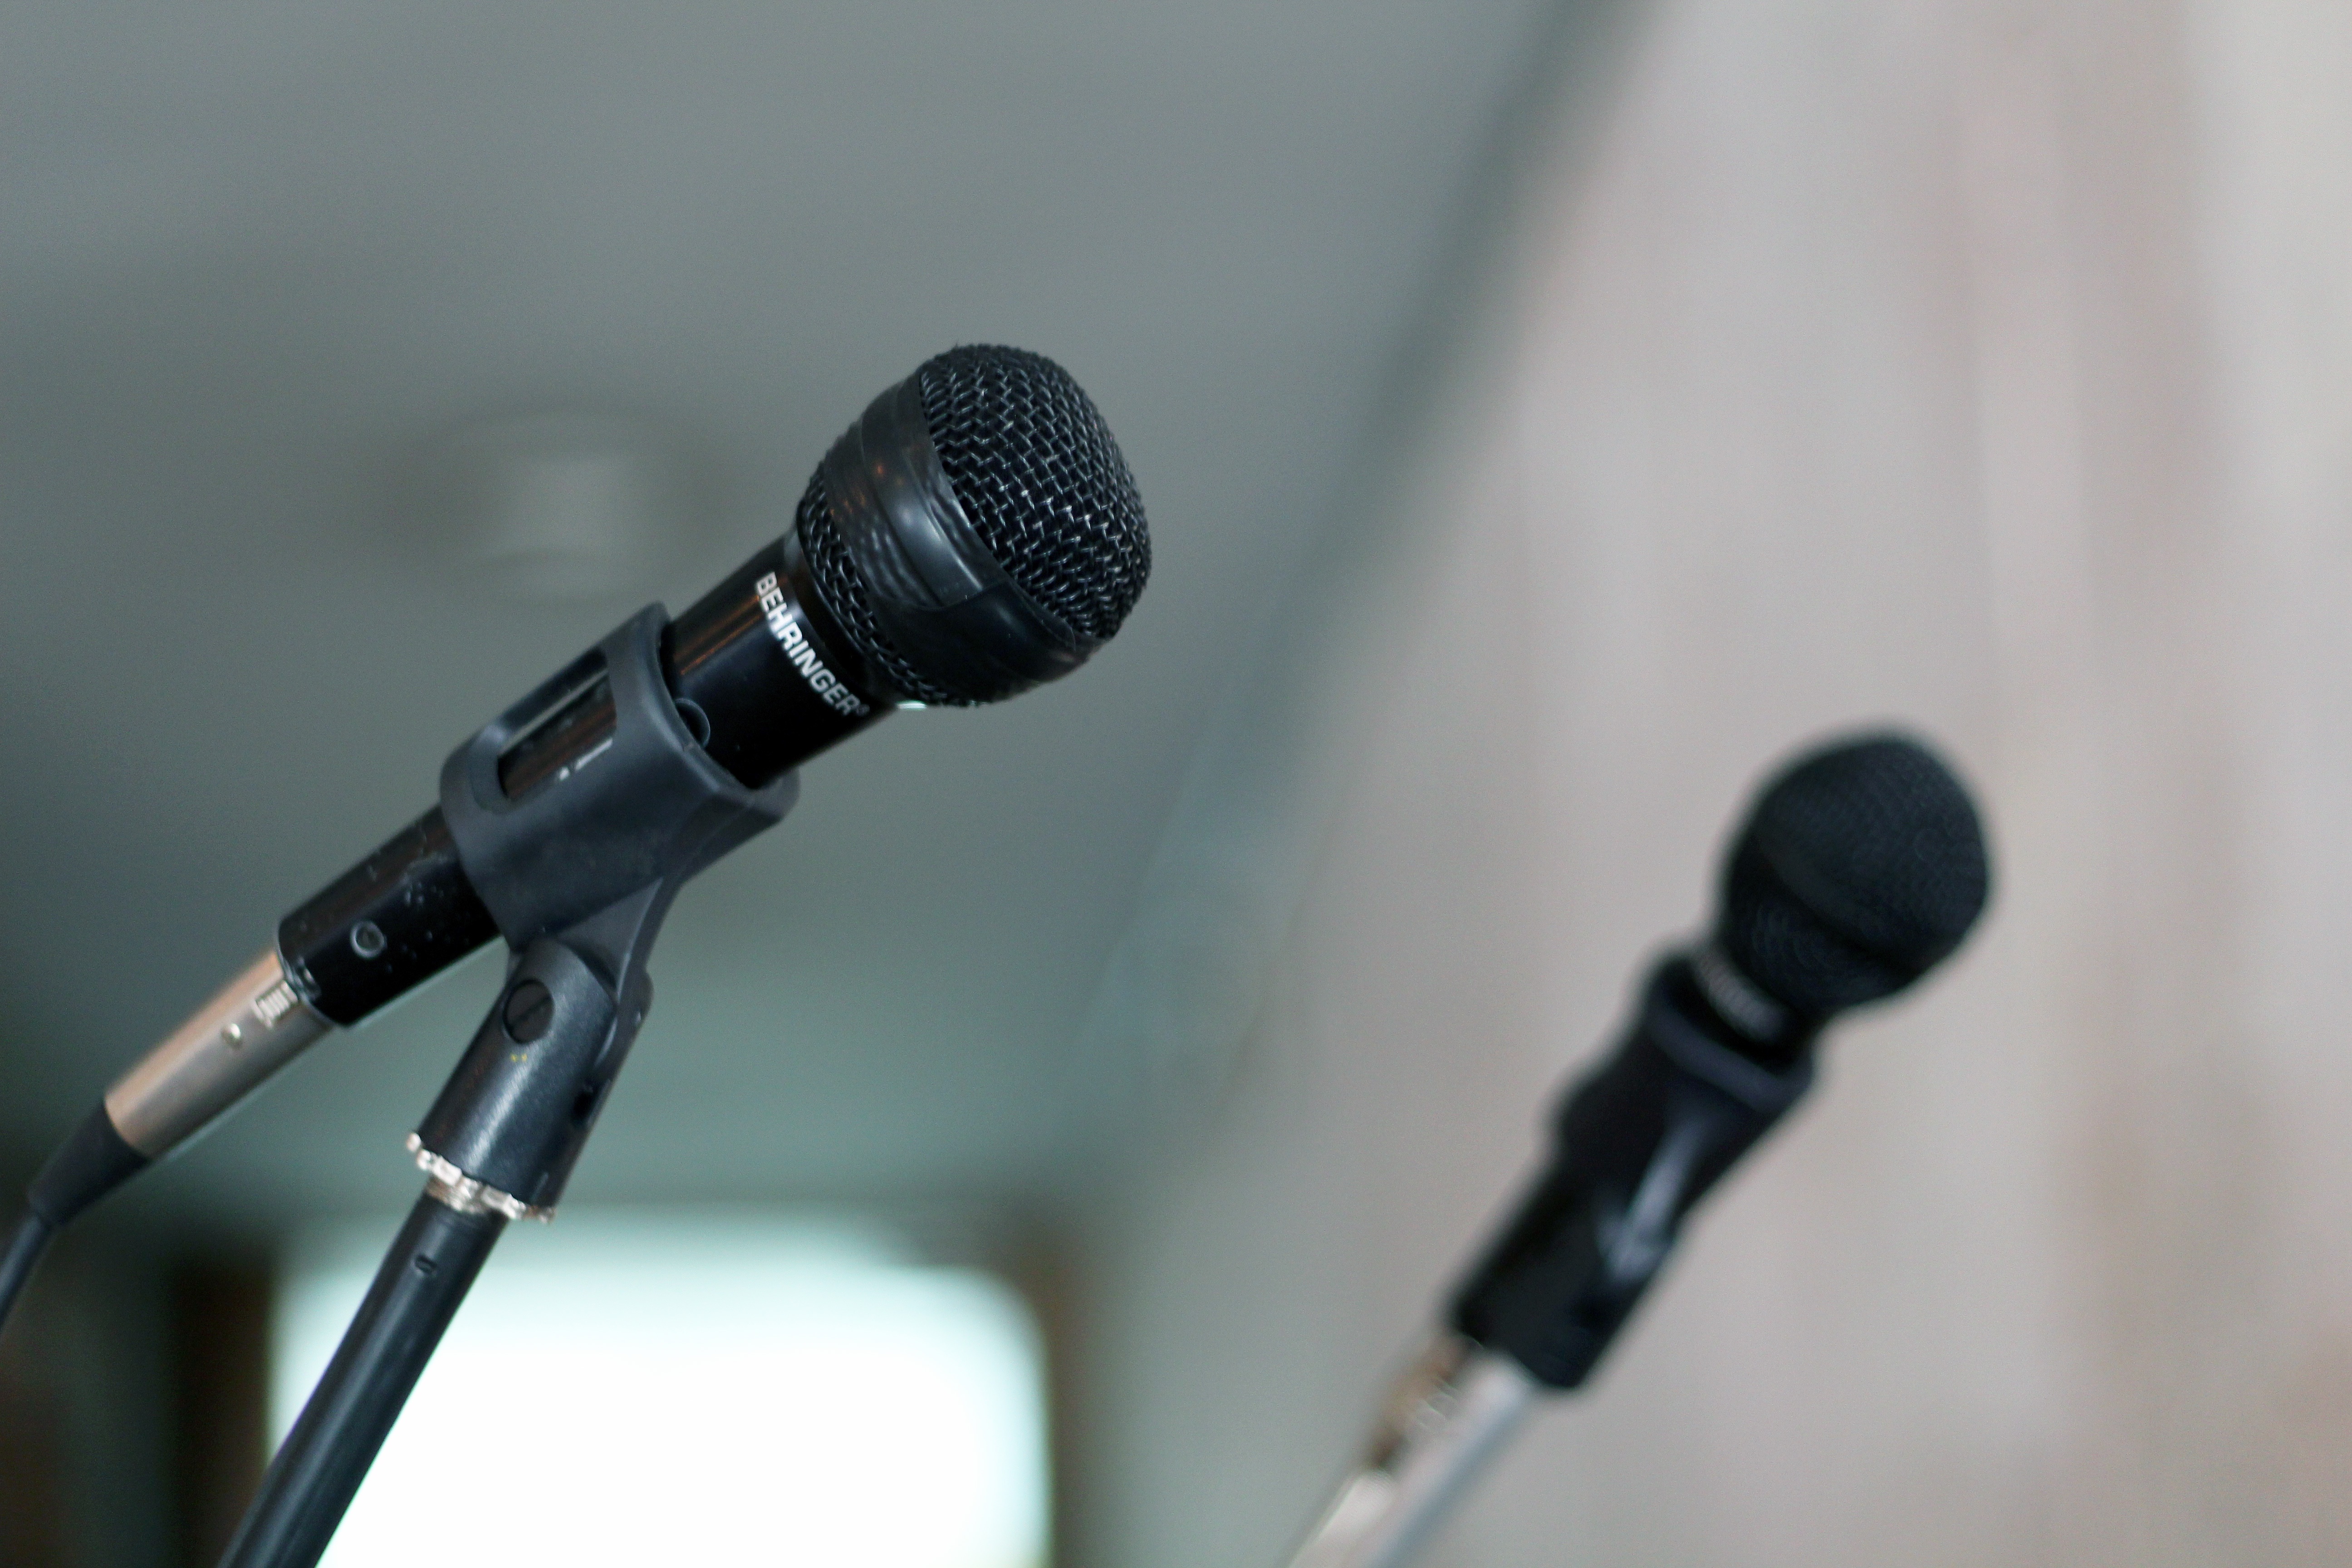
record, technology, photography, concert, microphone, mic, blue, black, radio, close up, karaoke, audio, sound, speech, mike, voice, audio equipment, electronic device